Vrededorp, Gauteng

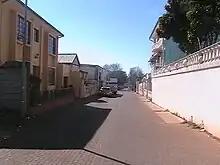
14th Street as it looks like today

Vrededorp ("Village of Peace"), was named as such in 1895 because of the decision taken to give poor people squatter rights in the area. The idea was that these rights could later be transferred to the heirs of the people that were granted initial squatter rights. After the Anglo Boer War (11 Oct 1899- 31 May 1902), the British did away with the arrangement.